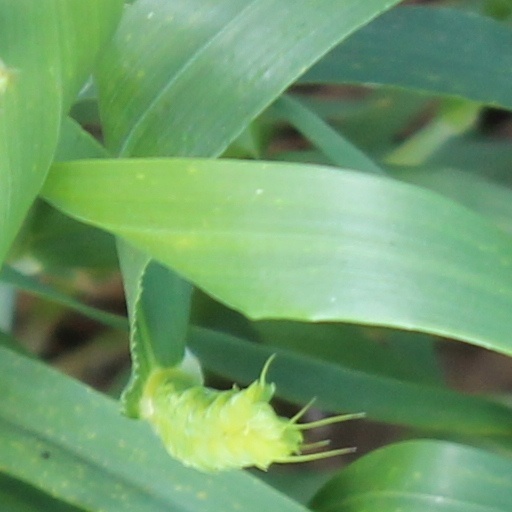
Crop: wheat